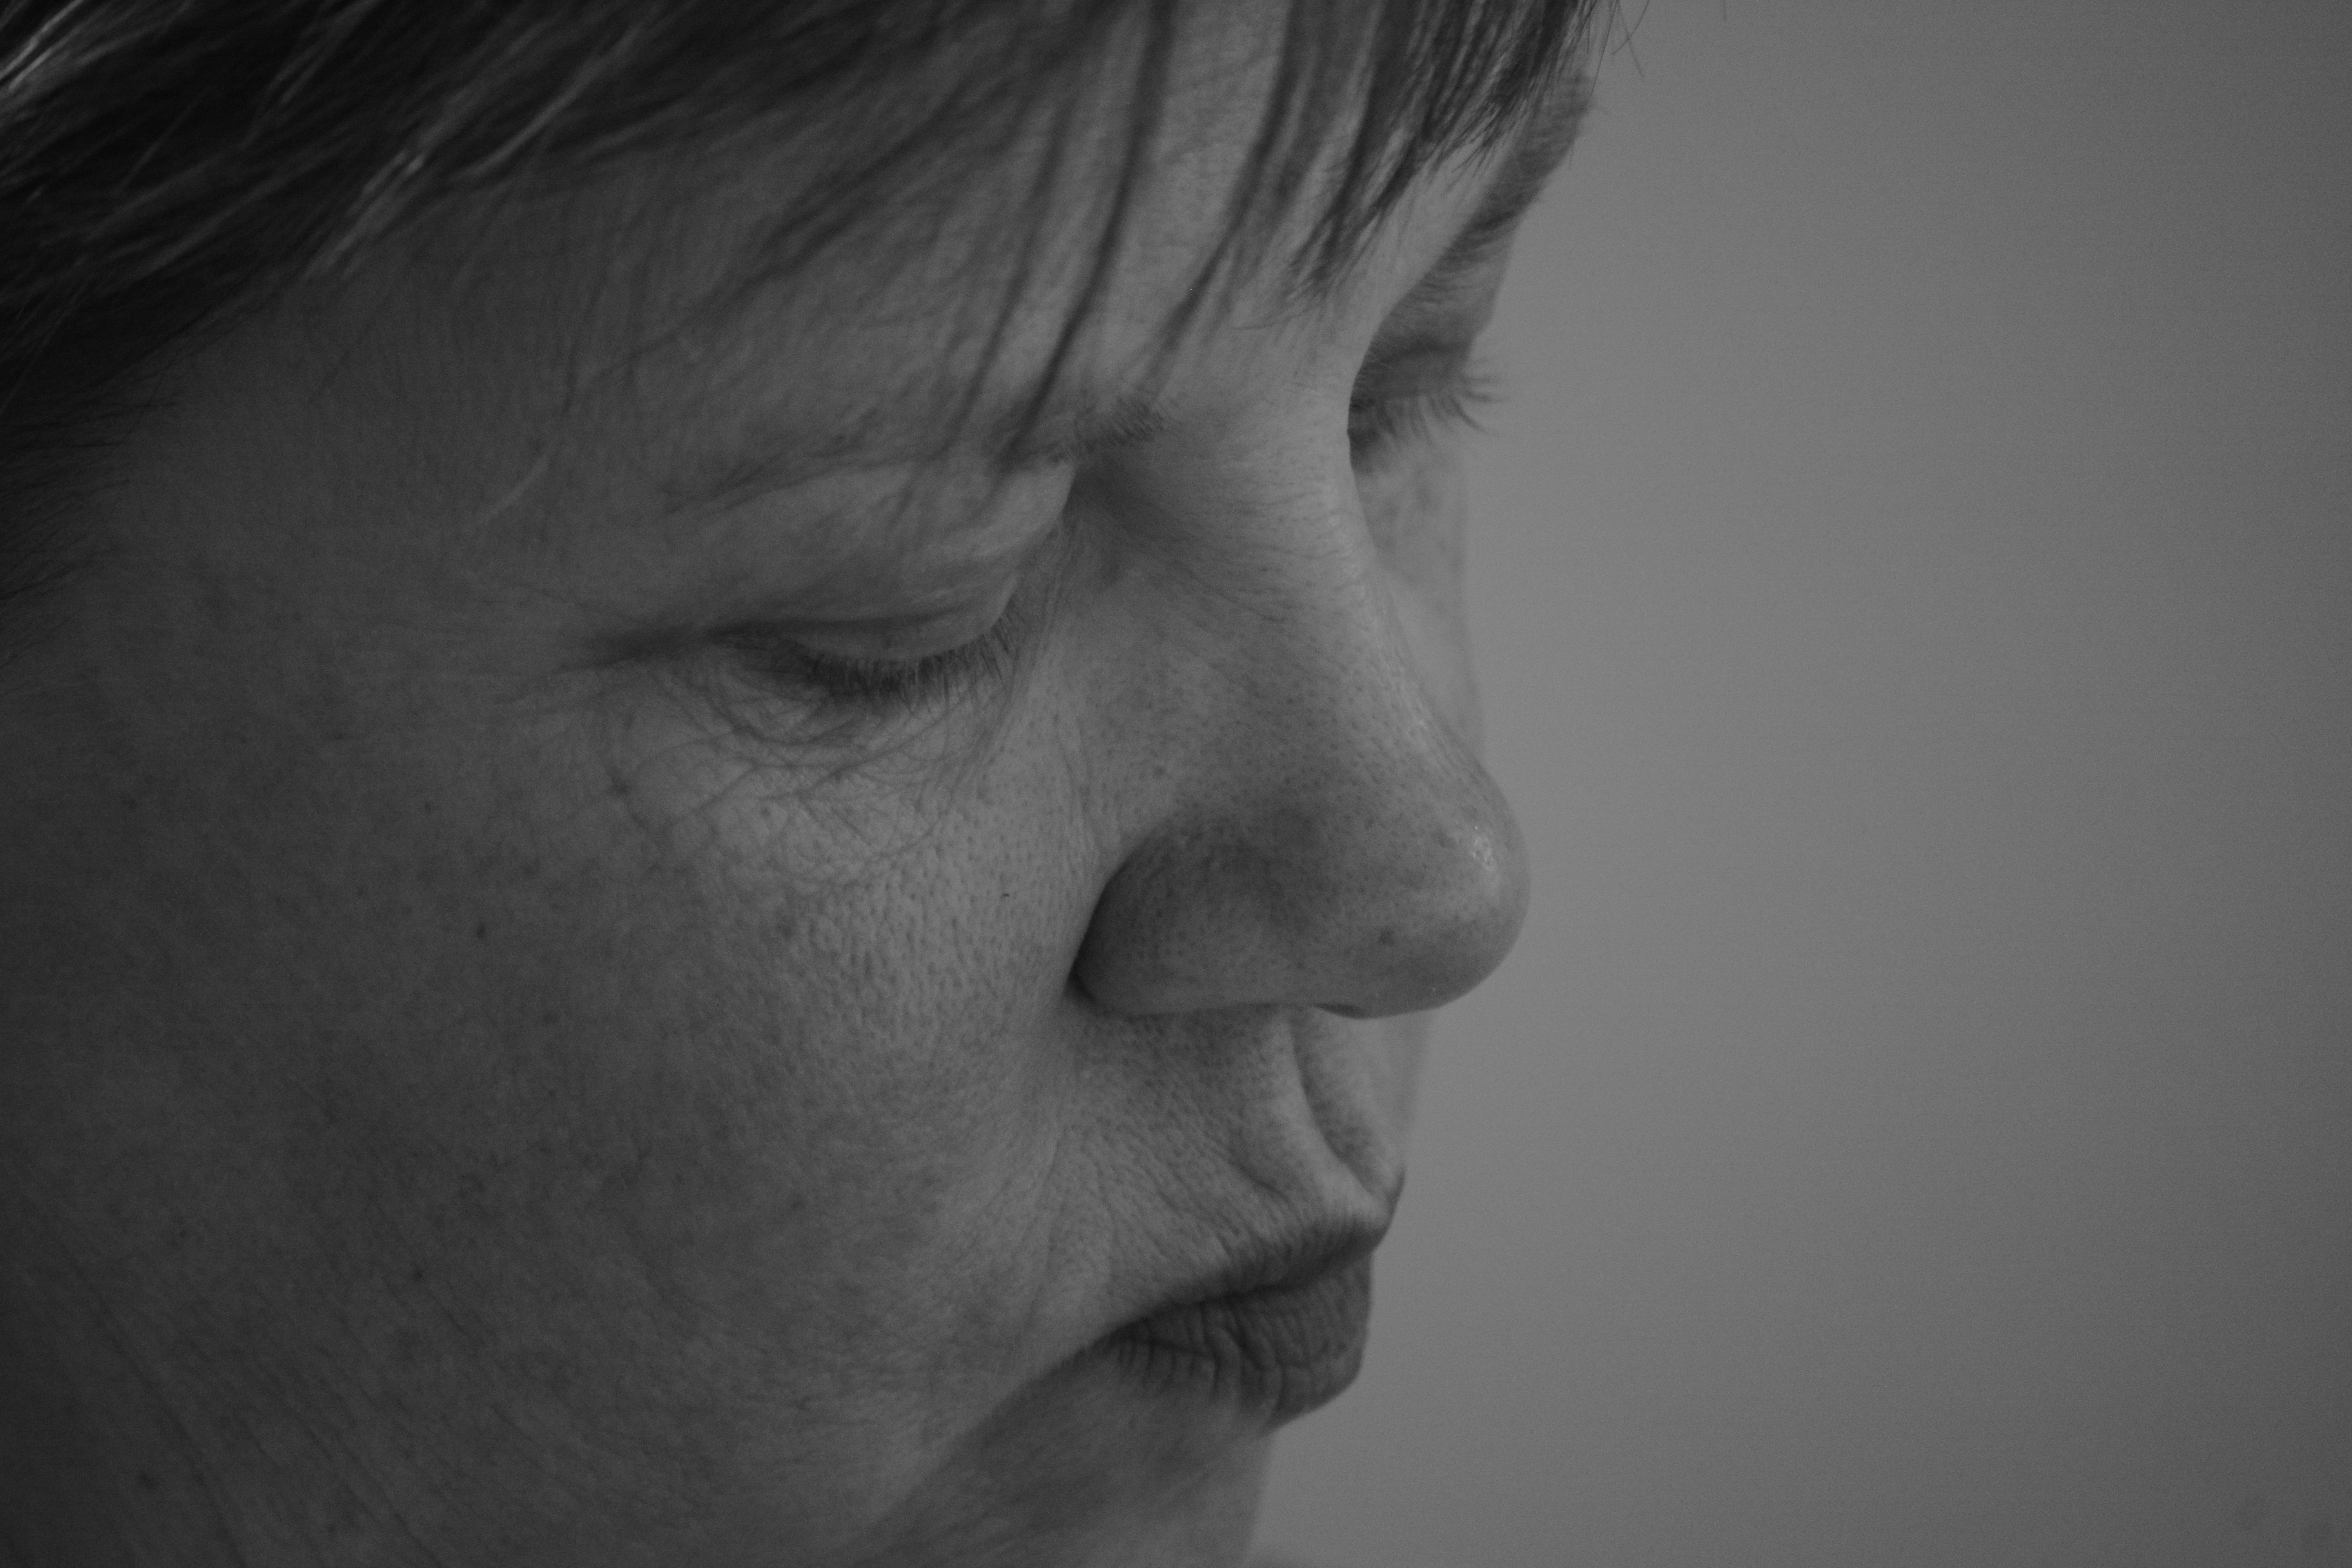
man, black and white, woman, white, photography, male, female, portrait, black, monochrome, facial expression, lip, feminine, mouth, close up, human body, face, nose, eye, head, skin, beautiful, organ, emotion, sensual, sensuality, interaction, sense, monochrome photography, portrait photography